John Maynard (1604–1690)

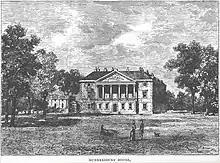
Gunnersbury House, around 1750

Maynard amassed a large fortune, bought the manor of Gunnersbury, and there in 1663 built from designs by Inigo Jones or his pupil Webb a palace, Gunnersbury House, (afterwards the residence of the Princess Amelia, daughter of George II). He died there on 9 October 1690, his body lying in state until the 25th, when it was interred with great pomp in Ealing Church.